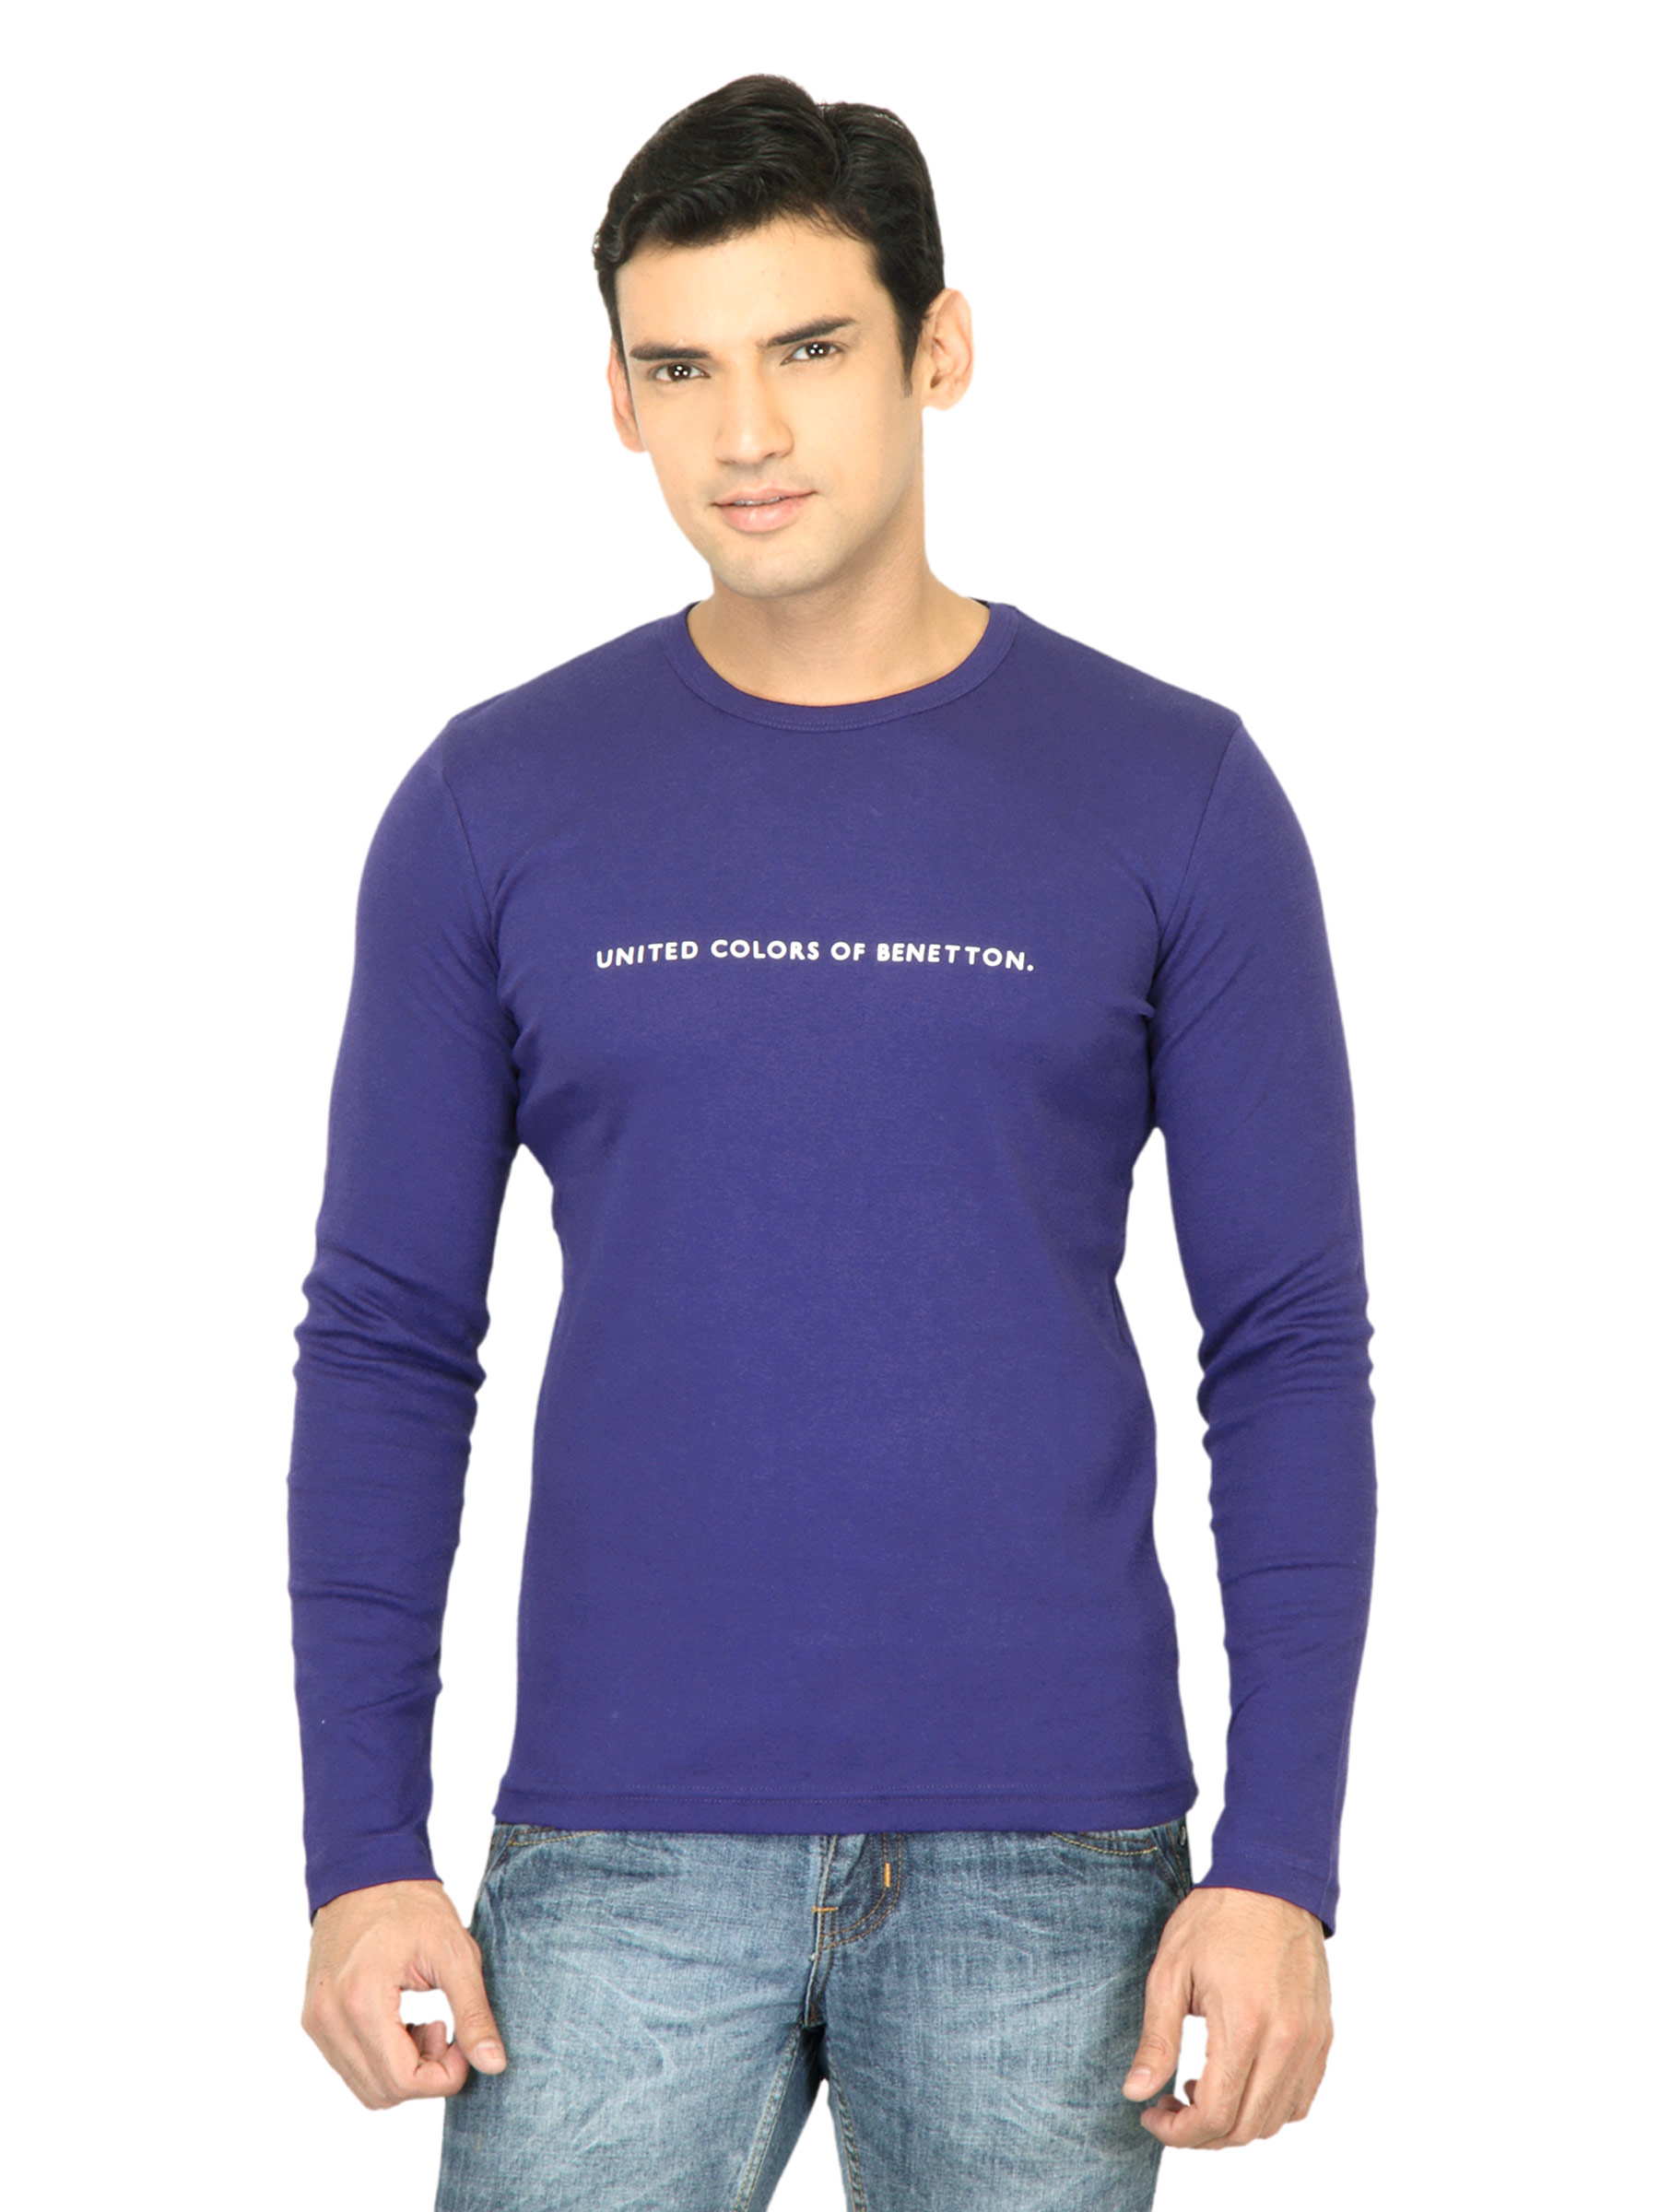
United Colors of Benetton Men Solid Blue Tshirt
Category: Apparel / Topwear / Tshirts
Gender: Men
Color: Blue
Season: Summer 2011
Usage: Casual